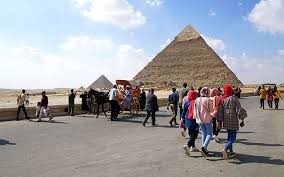
Landmark: Pyramids of Giza